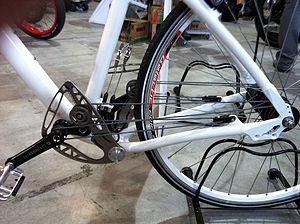
Mécanisme de transmission par câble pour vélo.
Une bicyclette, ou un vélo, est un véhicule terrestre à propulsion humaine entrant dans la catégorie des cycles et composé de deux roues alignées, qui lui donnent son nom. La force motrice est fournie par son conducteur, en position le plus souvent assise, par l'intermédiaire de deux pédales entraînant la roue arrière par une chaîne à rouleaux.